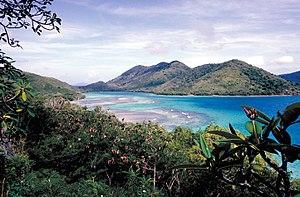
Le parc national des îles Vierges est un parc national des États-Unis situé dans les îles Vierges, un archipel des Caraïbes. Le parc a été créé par le Congrès des États-Unis en 1956 afin de préserver la faune et la flore dans le but de favoriser le tourisme. Il est réputé pour ses fonds marins et sa forêt tropicale. Le parc couvre environ 60 % de l'île de Saint-John. Il reçoit la visite d'environ 725 000 visiteurs chaque année.